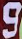
Number: 9